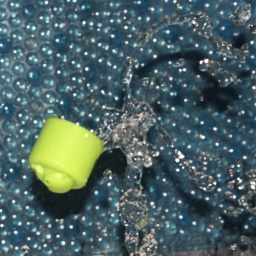
A freeze-frame of using a bottle of water to put a small toy into near earth orbit.